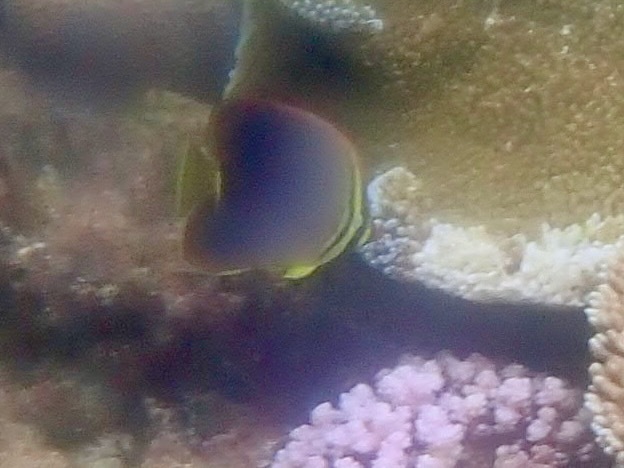
fish (species not among the labelled classes)